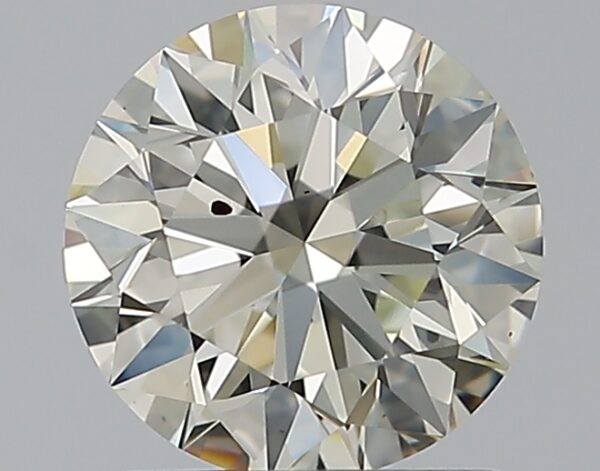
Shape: round
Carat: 1.01
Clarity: SI1
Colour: L
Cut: EX
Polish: EX
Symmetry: EX
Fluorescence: ST
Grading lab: GIA
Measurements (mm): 6.38 x 6.42 x 3.99